Air Board (Australia)

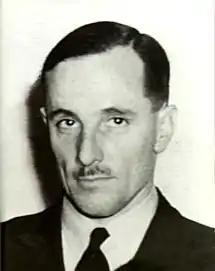
Head-and-shoulders portrait of Joe Hewitt wearing dark jacket and tie

The Air Board's prime task in the immediate post-war period was transforming what was by some accounts the world's fourth-largest air force, numbering approximately 173,000 personnel, into a far smaller peacetime organisation. Much of the responsibility devolved to Hewitt as AMP. The board had wanted a force of thirty-four squadrons and around 34,500 personnel but in January 1946 was instructed by the Australian government to reduce strength to 20,000. Hewitt believed the RAAF was in danger of losing some of its best staff through rapid, unplanned demobilisation, and recommended it stabilise the workforce for two years at 20,000 while it reviewed post-war requirements. Although the Air Board supported Hewitt's proposal, government cost-cutting resulted in the strength of this "Interim Air Force" being reduced more quickly than planned, to around 13,000 by October 1946 and under 8,000 by the end of 1948. With the government's concurrence, the Air Board arranged the summary dismissal of many high-ranking officers including Williams, Goble, and Bostock despite their being well below the mandatory retirement age; they were susceptible to such treatment in part because they were not on the board. Hewitt and the board also rationalised the "Air Force List" of officers and their seniority that had become a source of irregularities owing to the many temporary and acting promotions granted during the war; this left several officers of senior rank demoted as many as three levels, such as group captain to flight lieutenant, in the first post-war "List" released in June 1947.